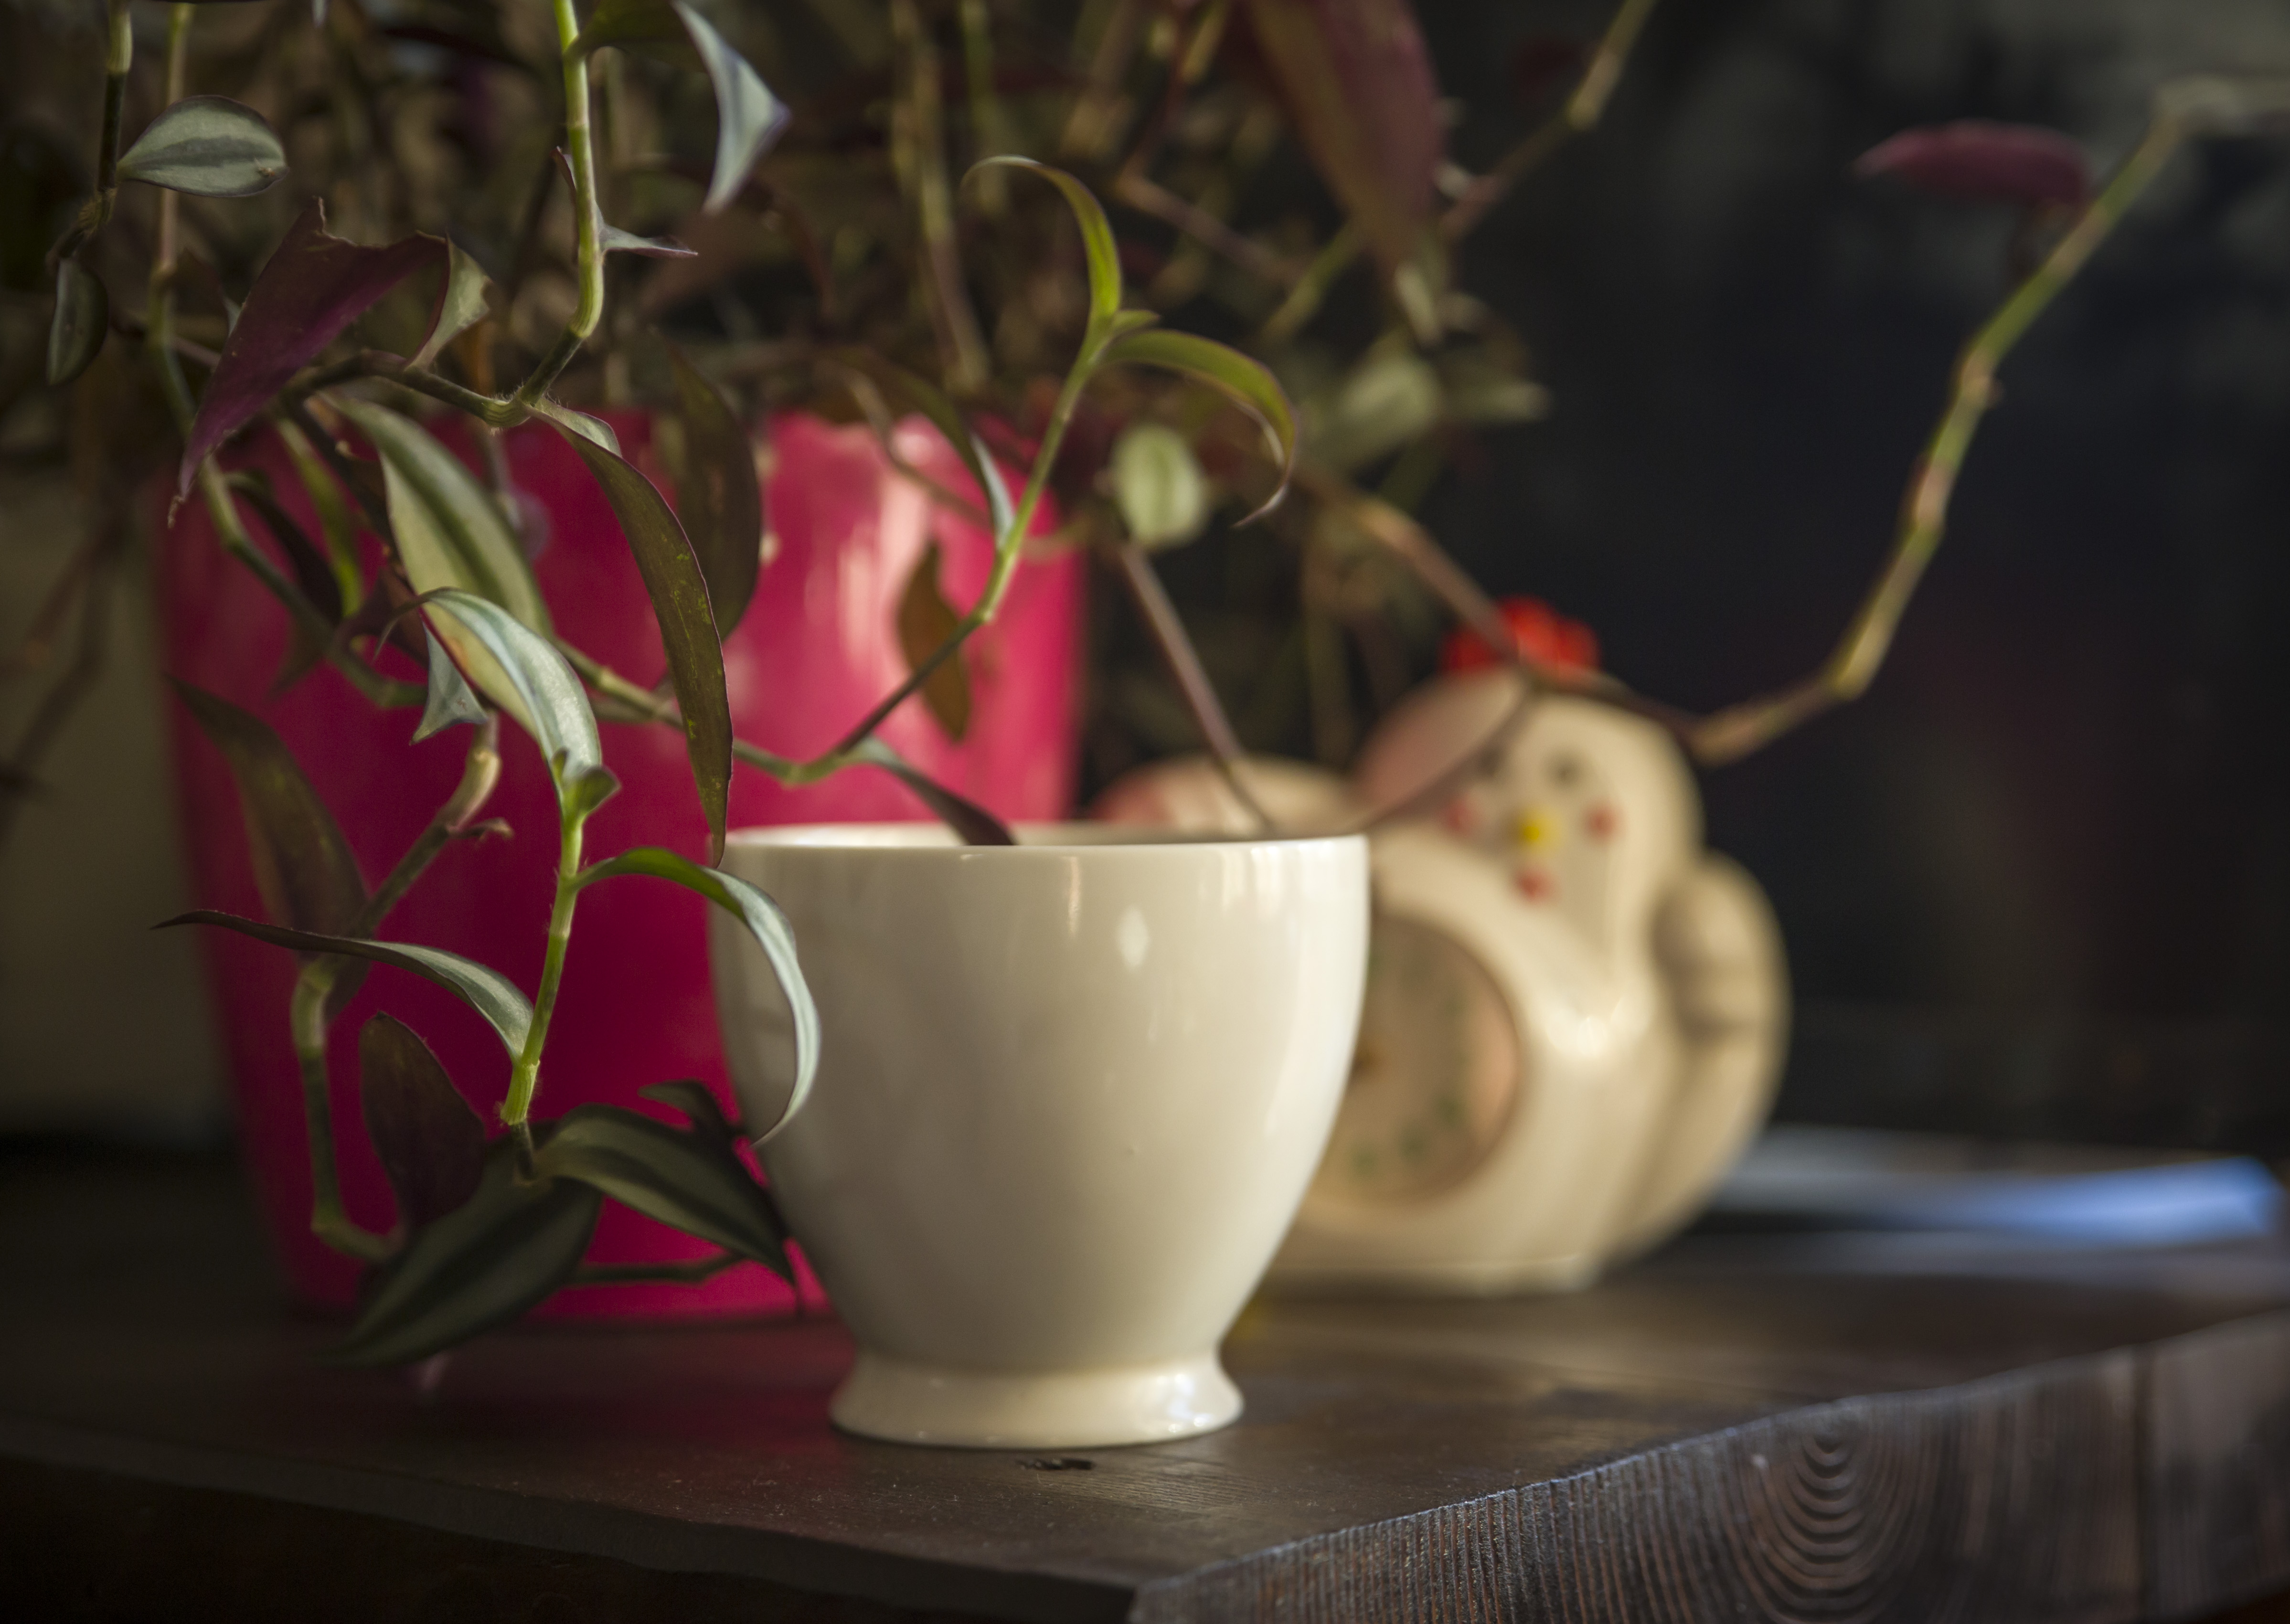
pink, green, morning, serveware, dishware, porcelain, ceramic, magenta, pottery, interior design, earthenware, still life photography, vase, artifact, still life, teacup, cup, creative arts, herb, floral design